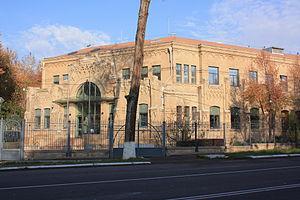
Ambassade de France à Tachkent, Ouzbékistan.
Cet article traite des relations entre la France et l'Ouzbékistan.
L'ambassade de France en Ouzbékistan est la représentation diplomatique de la République française auprès de la République d'Ouzbékistan. Elle est située à Tachkent, la capitale du pays, et son ambassadrice est, depuis 2016, Violaine Billette de Villemeur.